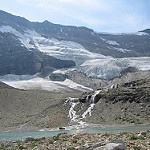
Label: glacier